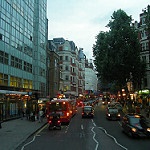
Label: street